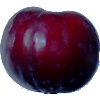
Label: Plum 2